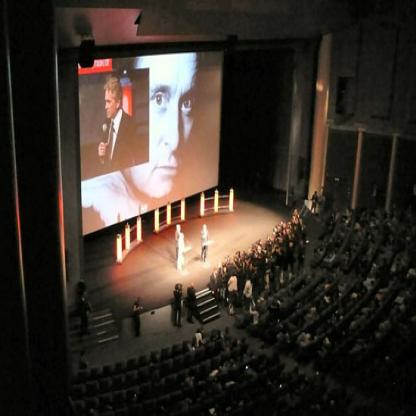
Scene: Indoor